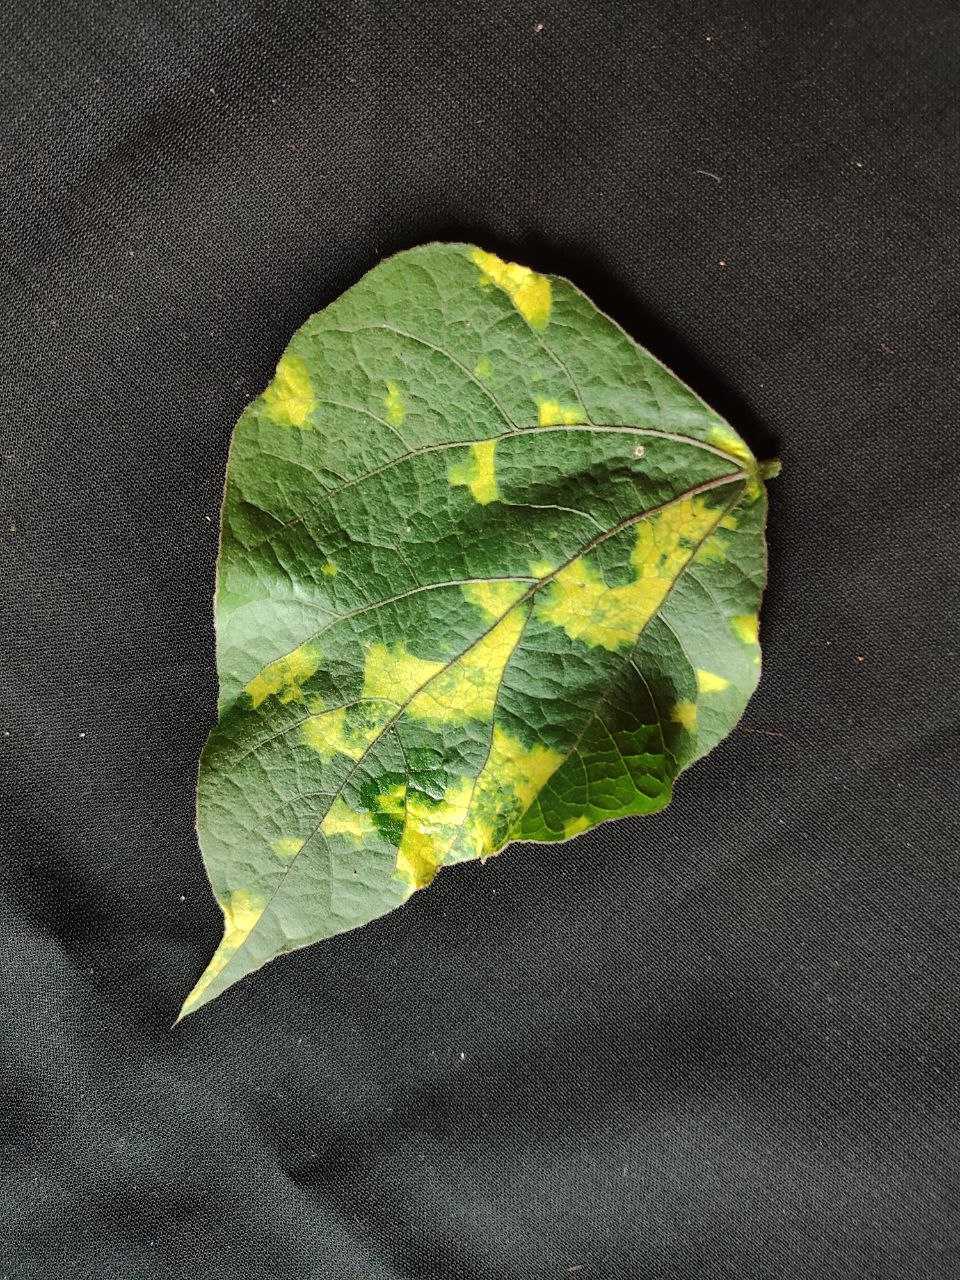
Crop: bean
Leaf condition: Mosaic Virus